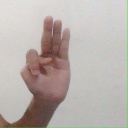
अक्षर: भ